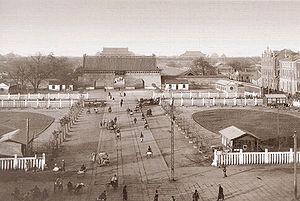
La Porte de Chine était une porte cérémoniale historique, démolie en 1954, qui se trouvait dans la partie sud de l’actuelle place Tian'anmen à Pékin en République populaire de Chine, l’emplacement de l’actuel Mausolée de Mao Zedong. Cette porte qui se trouvait dans l’axe nord-sud central de Pékin au nord de Zhengyangmen, au sein de la ville tartare au cours des dynasties Ming et Qing, donnait l’accès à une allée triomphale de la Cité impériale qui se terminait à Tian'anmen. Contrairement à ces deux portes défensives qu’étaient Zhengyangmen et Tian'anmen, la porte de Chine était purement cérémoniale, sans remparts, construire de brique avec 3 ouvertures.